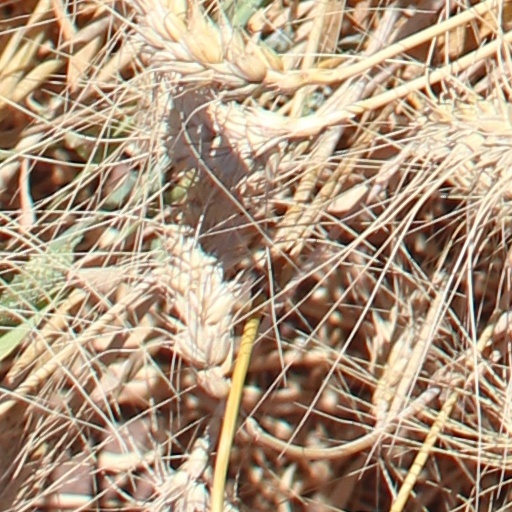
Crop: wheat